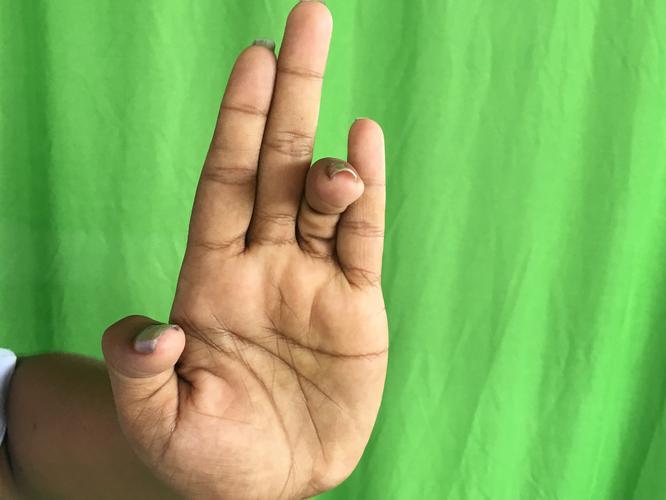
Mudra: Tripathaka
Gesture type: single_hand